Reuben Jeffery III

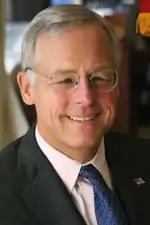
Jeffery in 2007

Reuben Jeffery III (born August 21, 1953) is the former United States Under Secretary of State for Economic, Business, and Agricultural Affairs, having been appointed to that position by United States President George W. Bush in June 2007. Presently, Reuben Jeffery III is the President, Chief Executive Officer and member of the board of Rockefeller & Co. and Rockefeller Financial Services, Inc. He is a member of the International Advisory Committee of J. Rothschild Capital Management Limited.